Chalupa
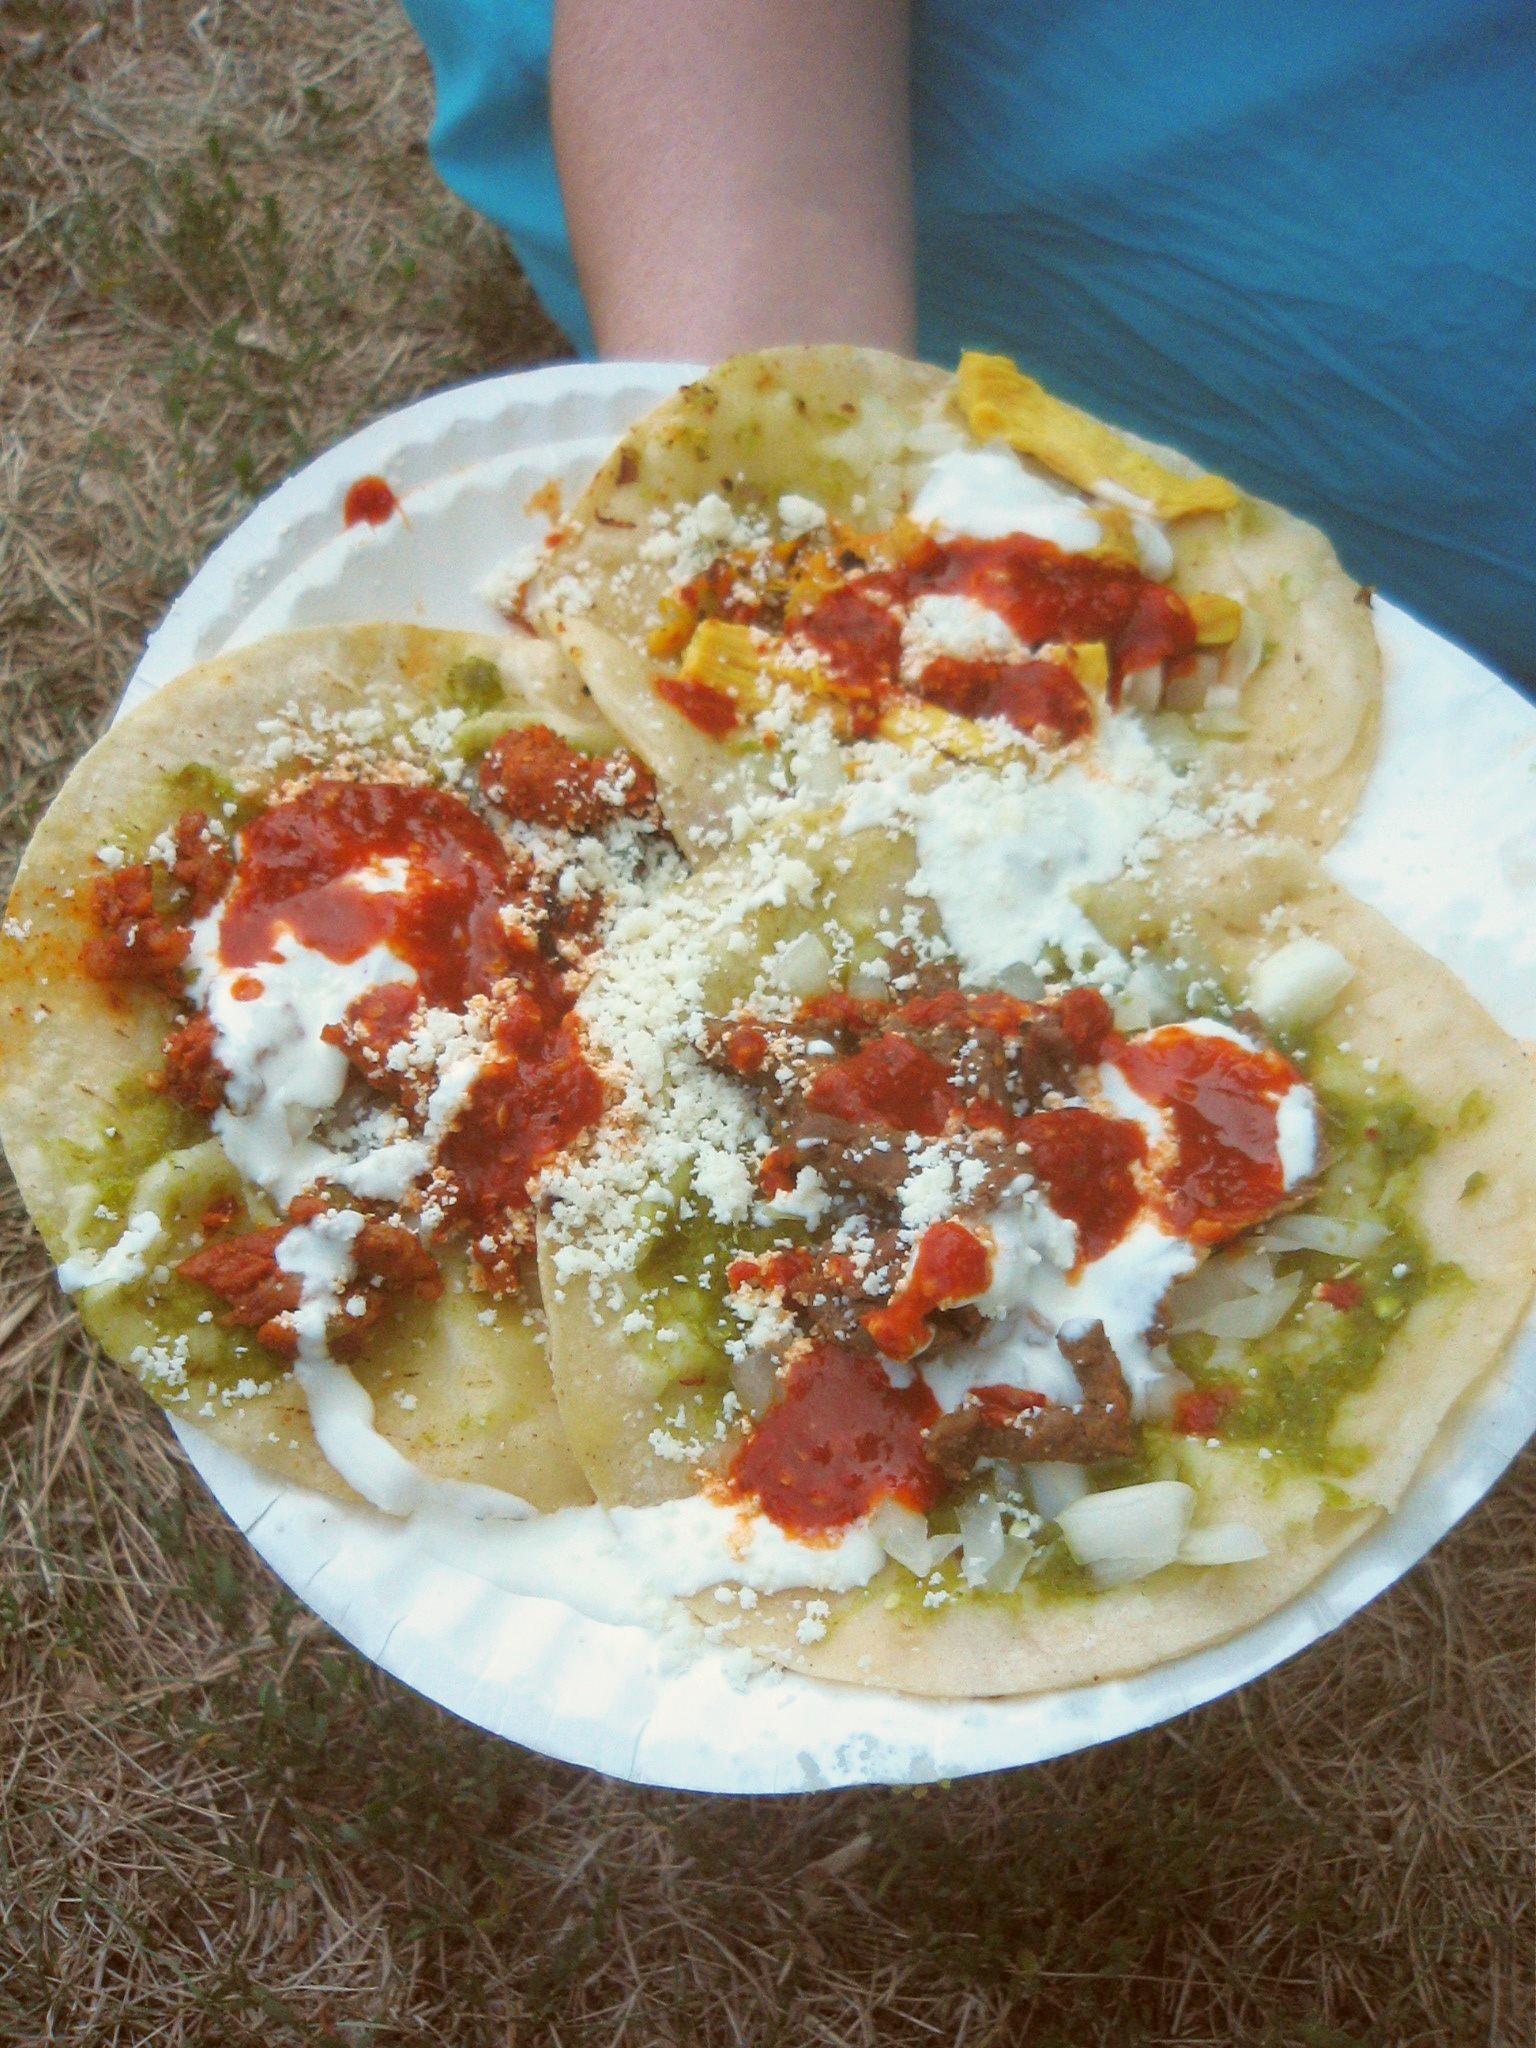
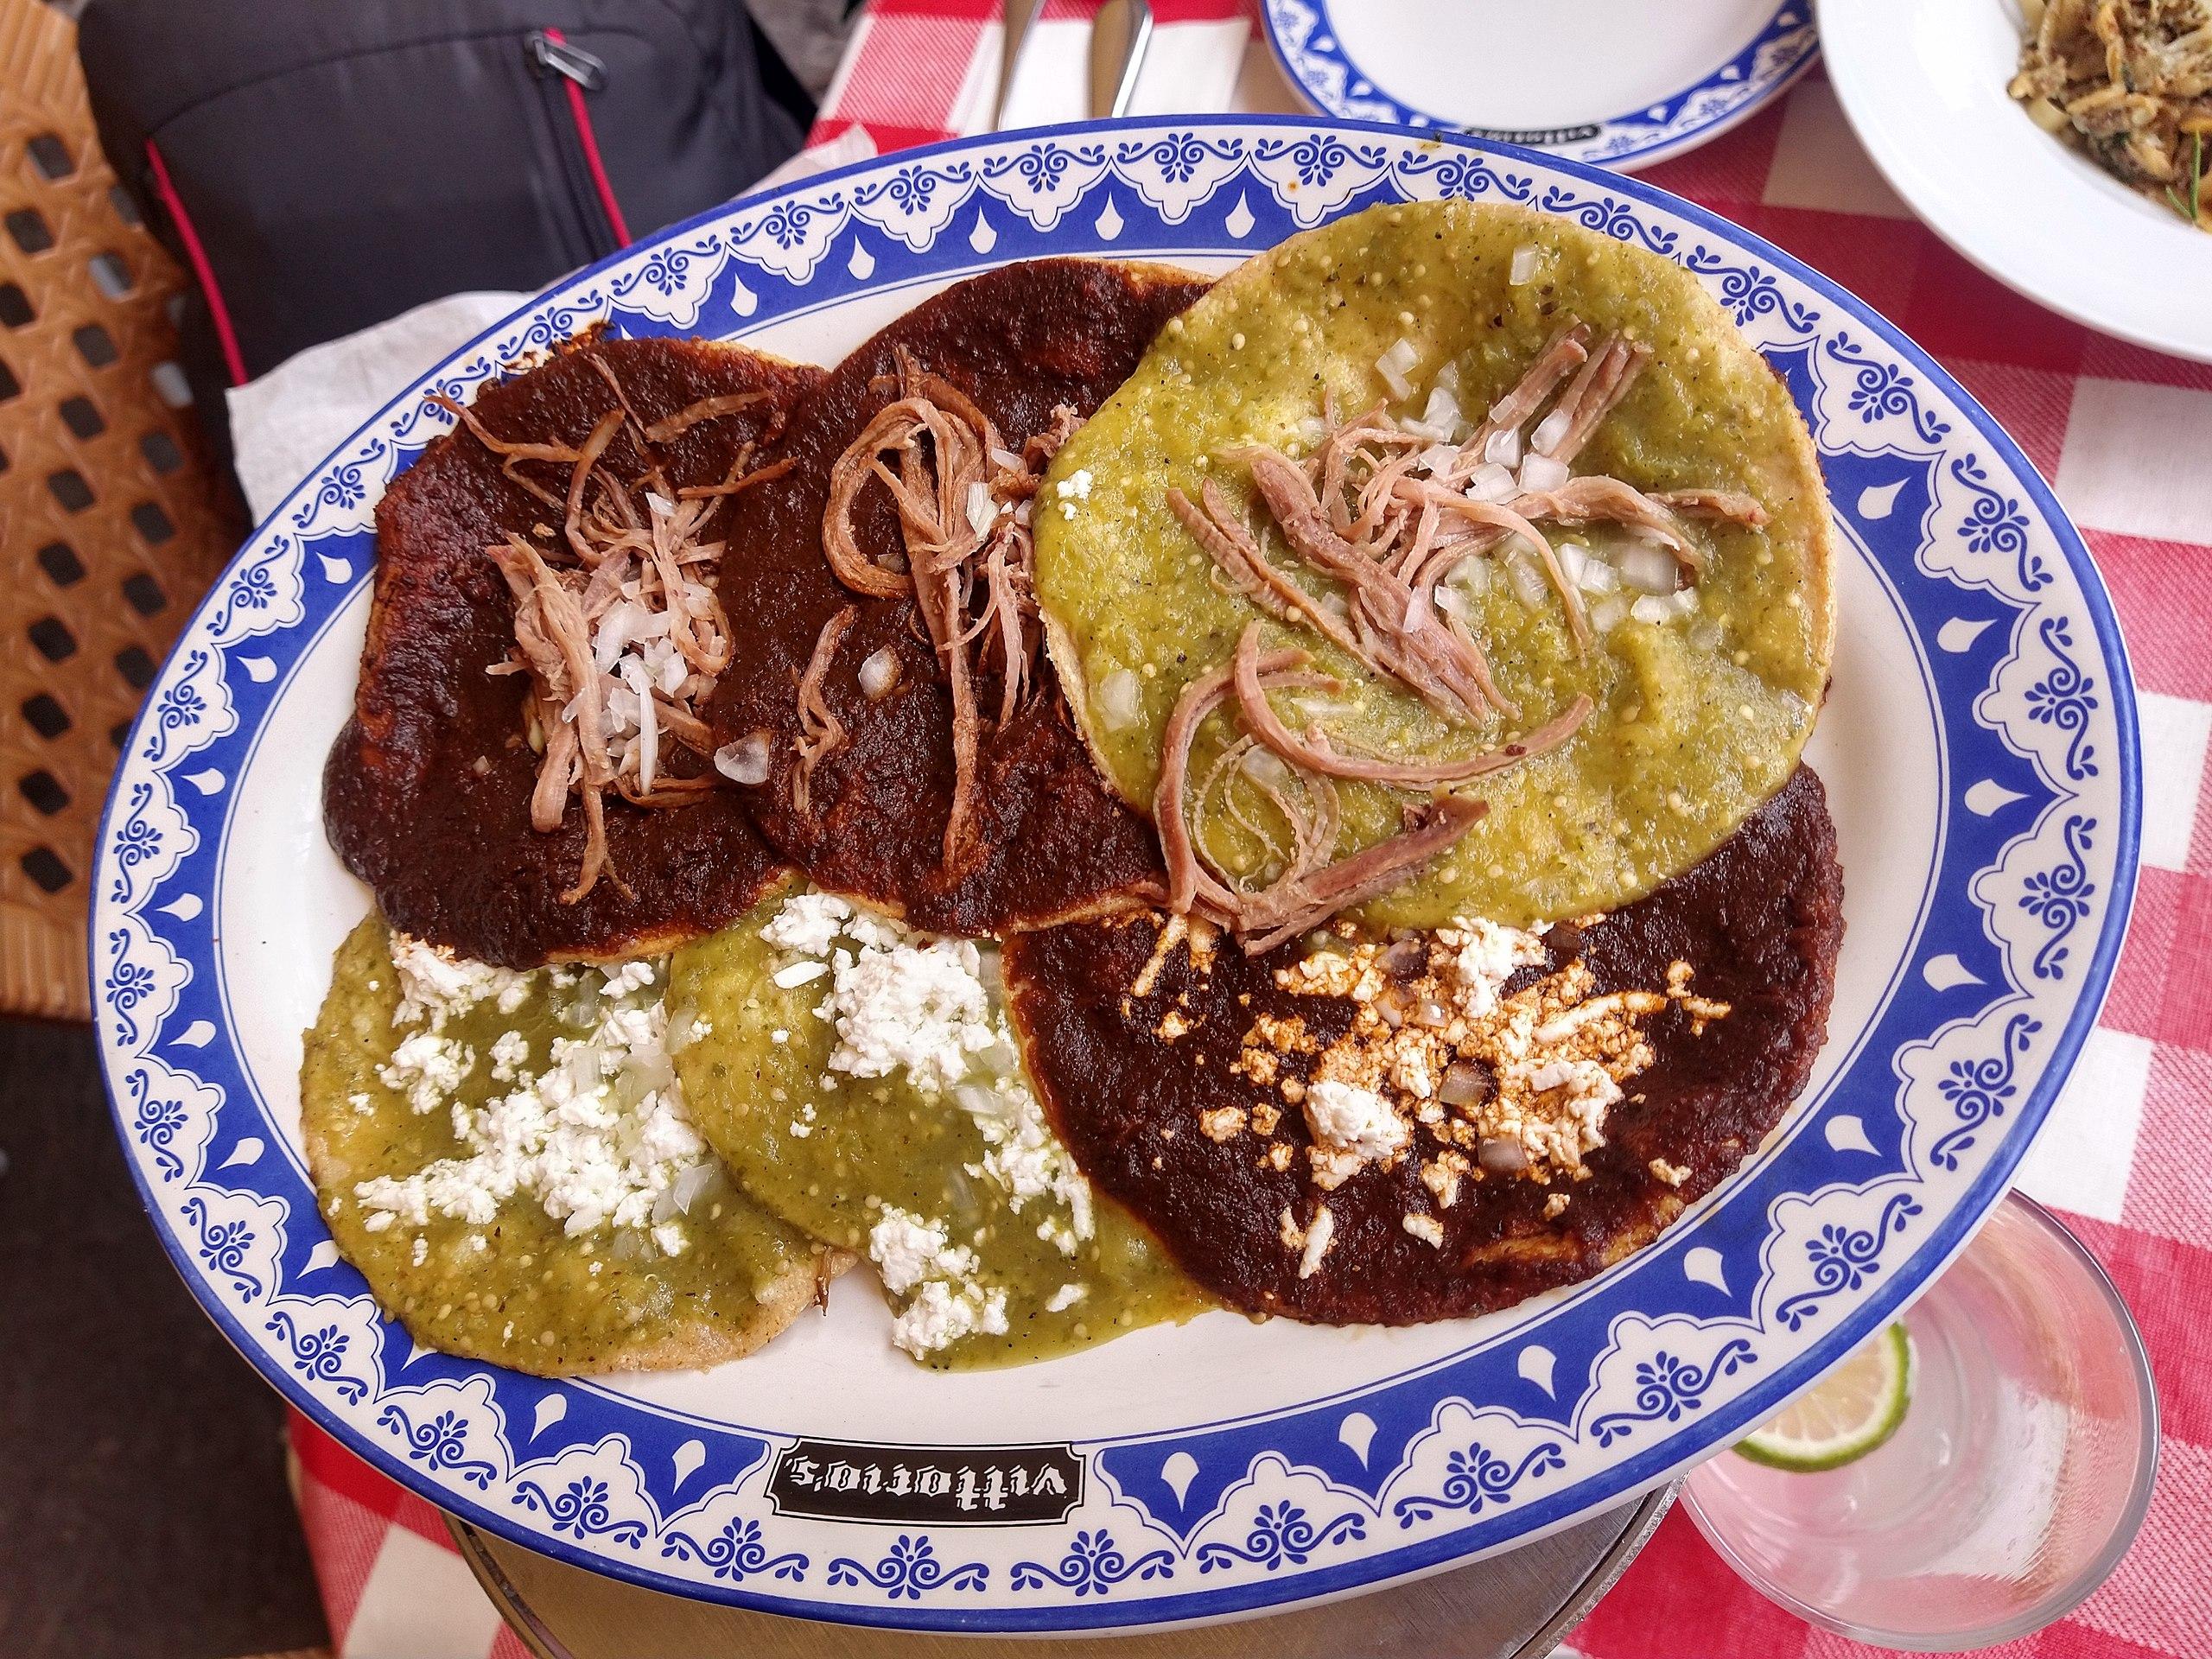
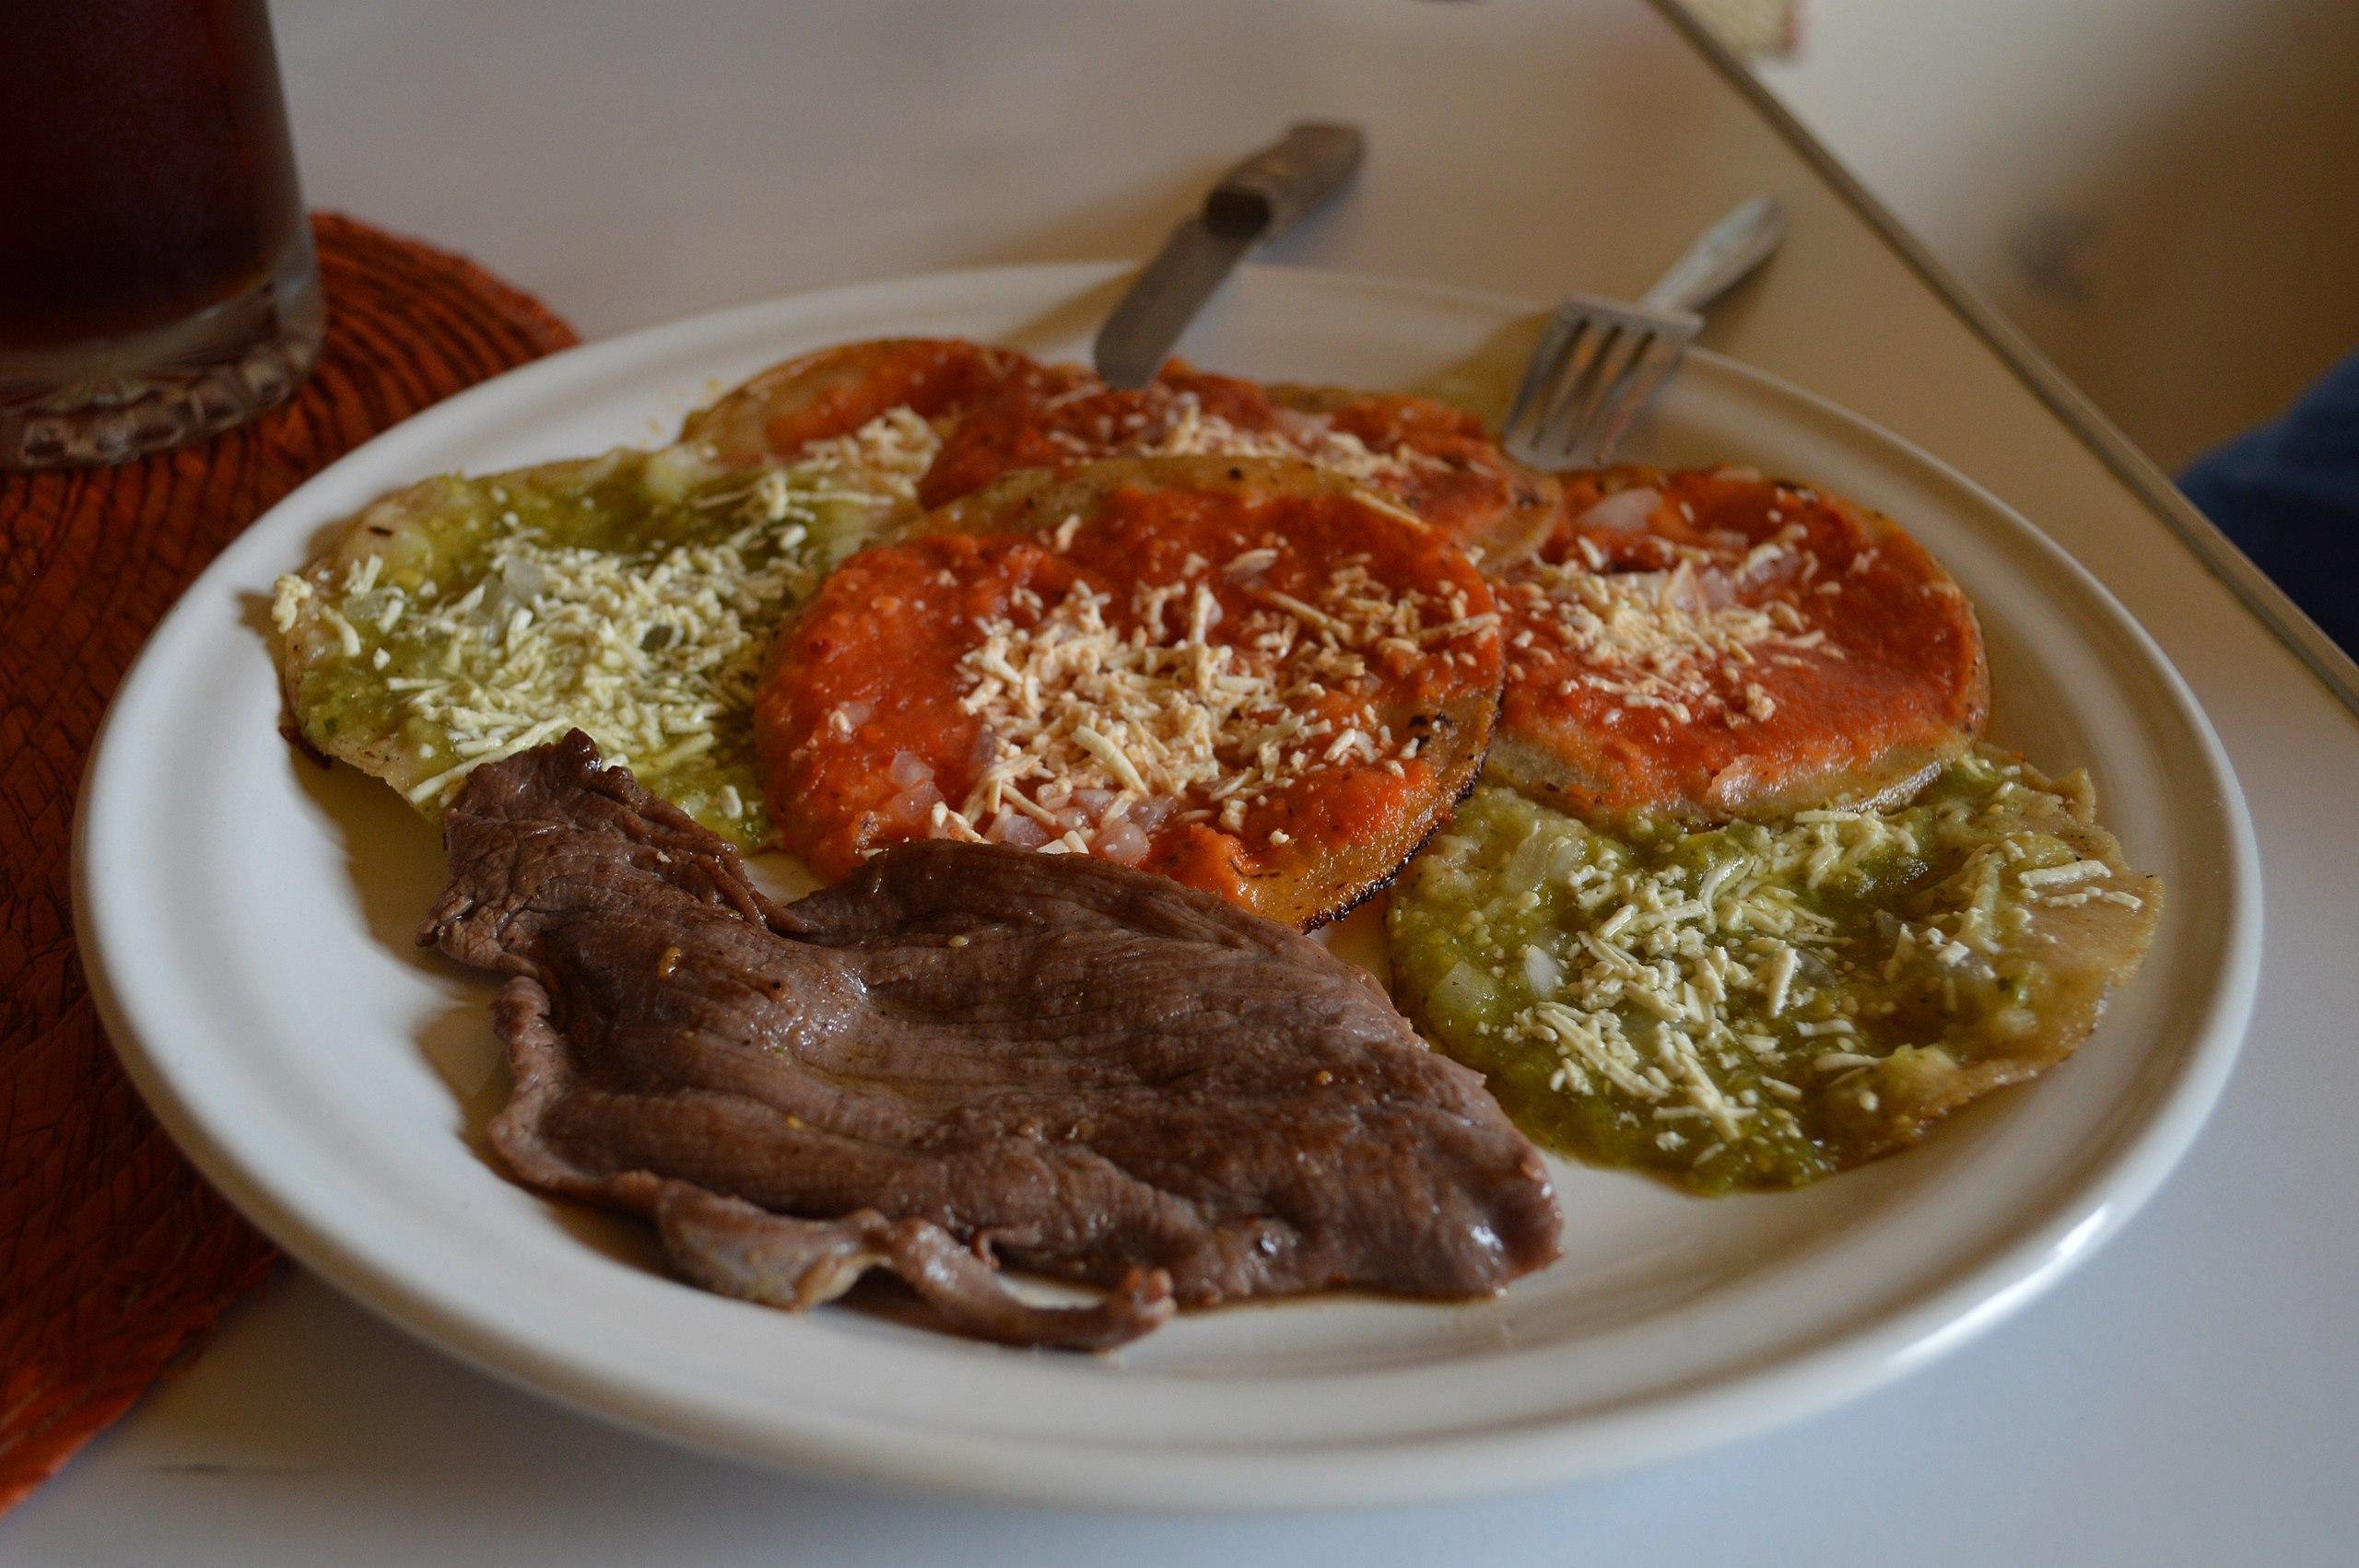
Also known as:
ar - Arabic: تشالوبا
es - Spanish: Chalupa
ja - Japanese: チャルーパ
jv - Javanese: Chalupa
nb - Norwegian Bokmål: Chalupa
pl - Polish: Chalupas
pt - Portuguese: Chalupa
ru - Russian: Чалупа
tr - Turkish: Chalupa
Category: dough (corn dough)
Cuisine: Mexican
Associated cuisines: Mexican
Area: Hidalgo, Guerrero, Pueblo, Oaxaca
Countries: Mexico, United States
Region: Central America, Northern America, , ,
This is made by pressing a thin layer of maize dough around the outside of a small mold, in the process creating a concave container and then deep frying the result to produce crisp, shallow corn cups. These are filled with various ingredients such as shredded chicken, pork, chopped onion, chipotle pepper, red salsa, and/or green salsa